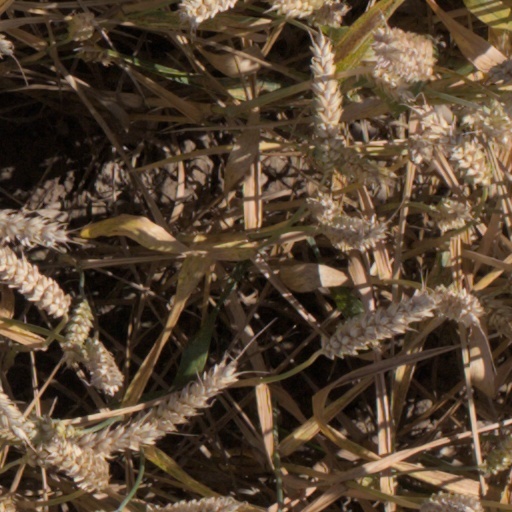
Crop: wheat